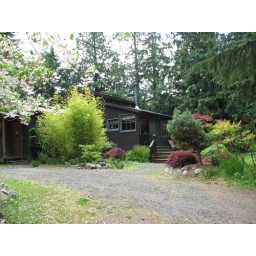
the steps lead to the deck in front of the living room. there is a small covered porch in front of the door to the main bedroom